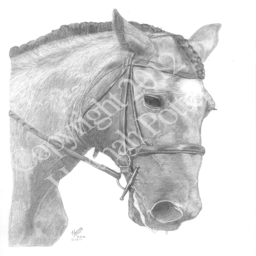
person , artist - can be commissioned to do a pen and ink drawing of your horse